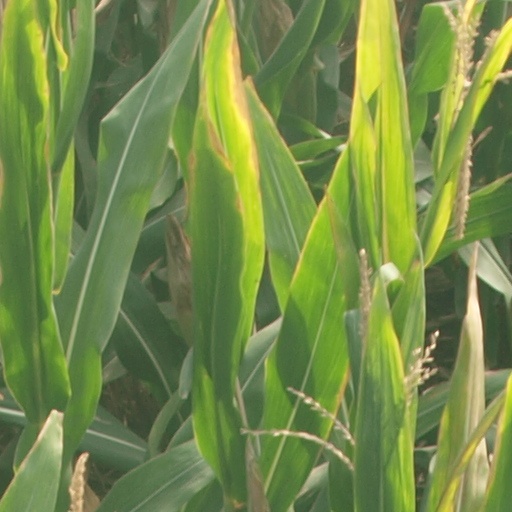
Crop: maize; corn